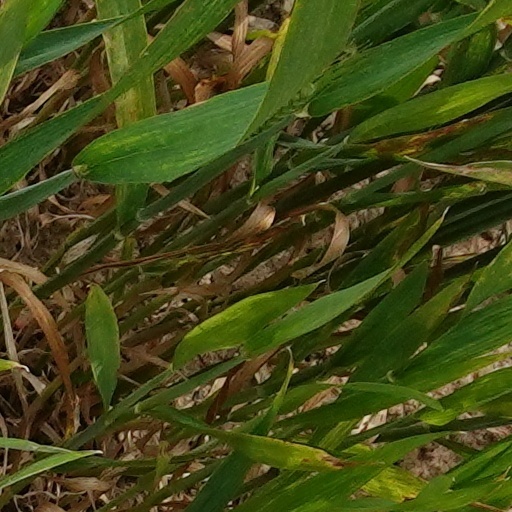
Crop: wheat